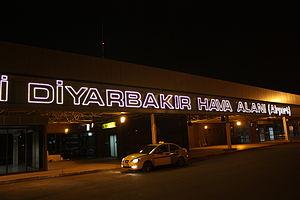
L'aéroport international de Diyarbakır est un aéroport international situé à Diyarbakır, dans le sud-est de la Turquie. Il a ouvert en 1952. En 2018, il s'agit du douzième plus grand aéroport turc en nombre de passagers.